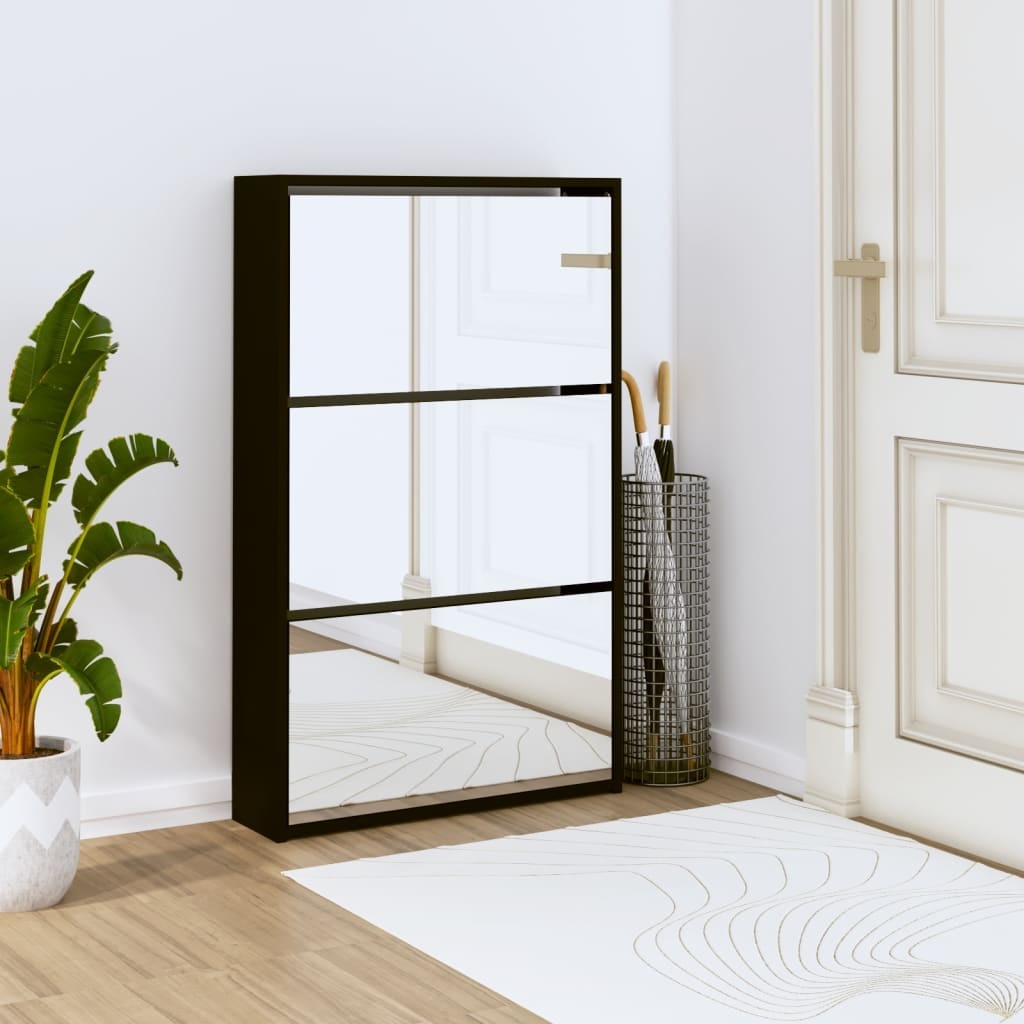
vidaXL fekete cipősszekrény tükörrel, 3 rétegű, 63 x 17 x 102,5 cm
Brand: vidaXL
Ez a 3 rétegű cipőszekrény modern és stílusos kialakítással kiváló bútordarab cipői rendezett tárolására. Alkalmas bejárathoz, előszobába, nappaliba, hálószobába és más olyan helyekre, ahol csak szeretné. Tartós anyag: A mesterséges fa kivételes minőségű, sima felületű, valamint szilárdságú, stabil és nedvességálló. Bőséges tárolóhely: Ez a cipőtartó 3 fiókkal rendelkezik, amelyek mindegyike 3-4 pár cipő befogadására alkalmas. Lehúzható fiókos kialakítás: Lehúzható fiókos kialakításának köszönhetően ez a cipőtároló szekrény könnyen nyitható és zárható. Megjegyzés: Minden termékhez tartozik egy összeszerelési útmutató a dobozban a könnyű összeszerelés érdekében. Figyelmeztetés: A felborulás elkerülése érdekében a terméket a mellékelt fali rögzítőelemmel kell használni. Szín: Fekete Anyag: Műanyag alapú fa, üveg Méretek: 63 x 17 x 102,5 cm (Sz x M x Ma) 3 lehúzható fiók Tárolóhely összesen körülbelül 9-12 pár cipő számára (a cipők méretétől függően) Legal Documents: Itt további részleteket találhat arról; hogyan akadályozza meg a bútorok felborulását
Category: Home & Garden > Household Supplies > Storage & Organization > Clothing & Closet Storage > Shoe Racks & Organizers > Shoe Organizers